The Air-Conditioned Author

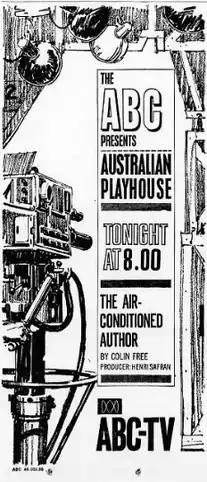

"The Air-Conditioned Author" is the third television play episode of the first season of the Australian anthology television series "Australian Playhouse". "The Air Conditioned Author" was written by Colin Free and directed by Henri Safran and originally aired on ABC on 2 May 1966.